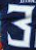
Number: 3